Jagdstaffel 5

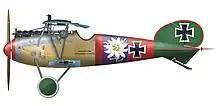
Albatros D.V, Paul Bäumer, Jasta 5

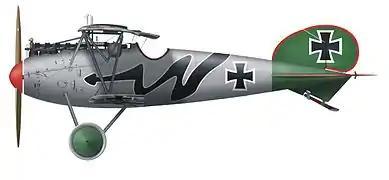
Albatros D.Va, Hans von Hippel, Jasta 5

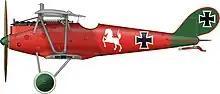
Pfalz D.IIIa, Jasta 5

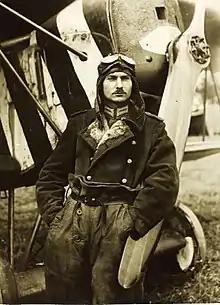
Josef Mai, 30 victory ace

Royal Prussian Jagdstaffel 5, commonly abbreviated to Jasta 5, was created on 21 January 1916, and mobilized on 21 August 1916, as one of the first fighter units of the "Luftstreitkräfte", the air arm of the Imperial German Army during World War I. Many of the first pilots of the Jasta came out of KEK Avillers, itself an early attempt to organize and utilize fighter planes as winged weapons. "Jasta 5" began its service career at Bechamp near Verdun, in support of 5 Armee. On 29 September 1916, it moved to the Somme to the 1 Armee area of operations. On 11 March 1917, Jasta 5 moved into Boistrancourt; it spent the next year operating from there, in support of the 2 Armee. In March 1918, the Jasta was joined by Jasta 46 thus forming the beginning of Jagdgruppe 2; the new JG was commanded by Flashar, along with his command of the Jasta. In July, command passed to Otto Schmidt; in August, it was joined in the JG by Jasta 34 and Jasta 37. With approximately 253 victories at war's end, Jasta 5 had the third-highest victory total of any squadron in the "Luftstreitkräfte". Its casualties came to 19 pilots killed in action, 3 killed in flying accidents, 8 wounded in action, and 1 injured in an accident.